My Lady's Garter

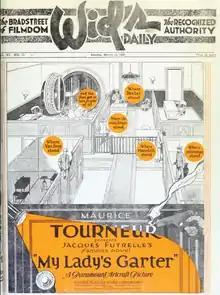
Advertisement

My Lady's Garter is a lost 1920 American silent mystery film directed by Maurice Tourneur and starring Wyndham Standing, Sylvia Breamer and Holmes Herbert. It was based on the 1912 novel of the same name by Jacques Futrelle, a writer who perished with the sinking of the "Titanic" in 1912.